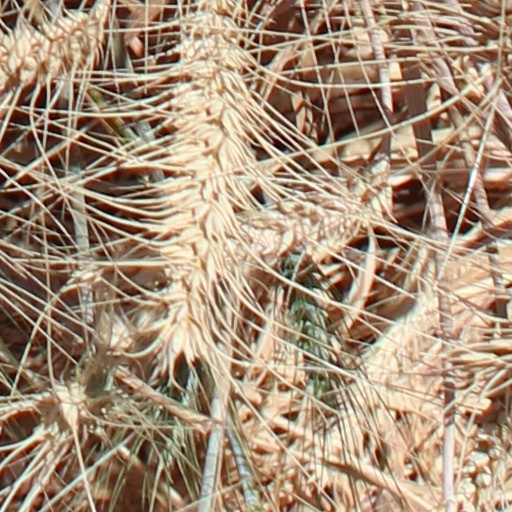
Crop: wheat